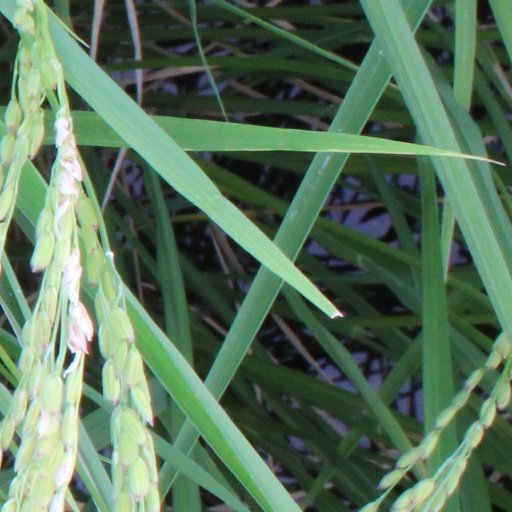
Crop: rice